Ning'er Hani and Yi Autonomous County

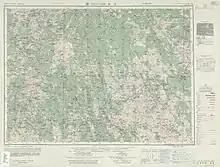
Ning'er (labelled as NING-ERH (PUERH) ) (1956)

The county was formerly named Pu'er. When Simao changed its name to Pu'er in 2007, the county's name was changed to Ning'er for clarity.